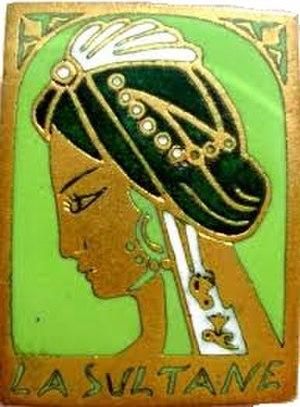
insigne du sous-marin Sultane (P1)
La Sultane faisait partie des unités sous-marines de Groupe 3 de la classe S construites entre 1941 et 1944 par les Britanniques pour des opérations offensives.